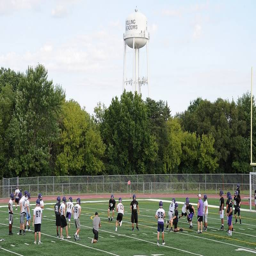
sunrise featured players getting ready to take the field .